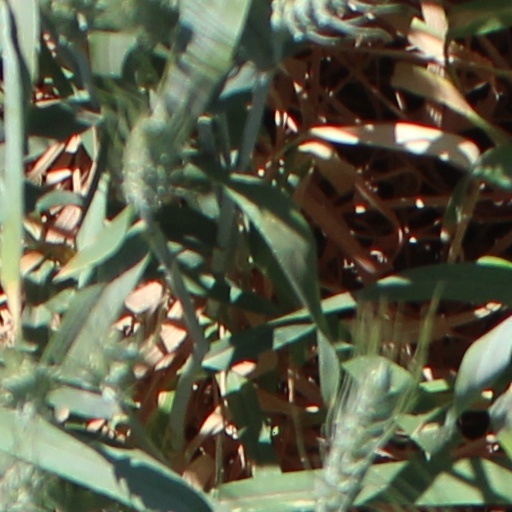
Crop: wheat